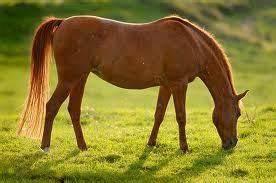
horse